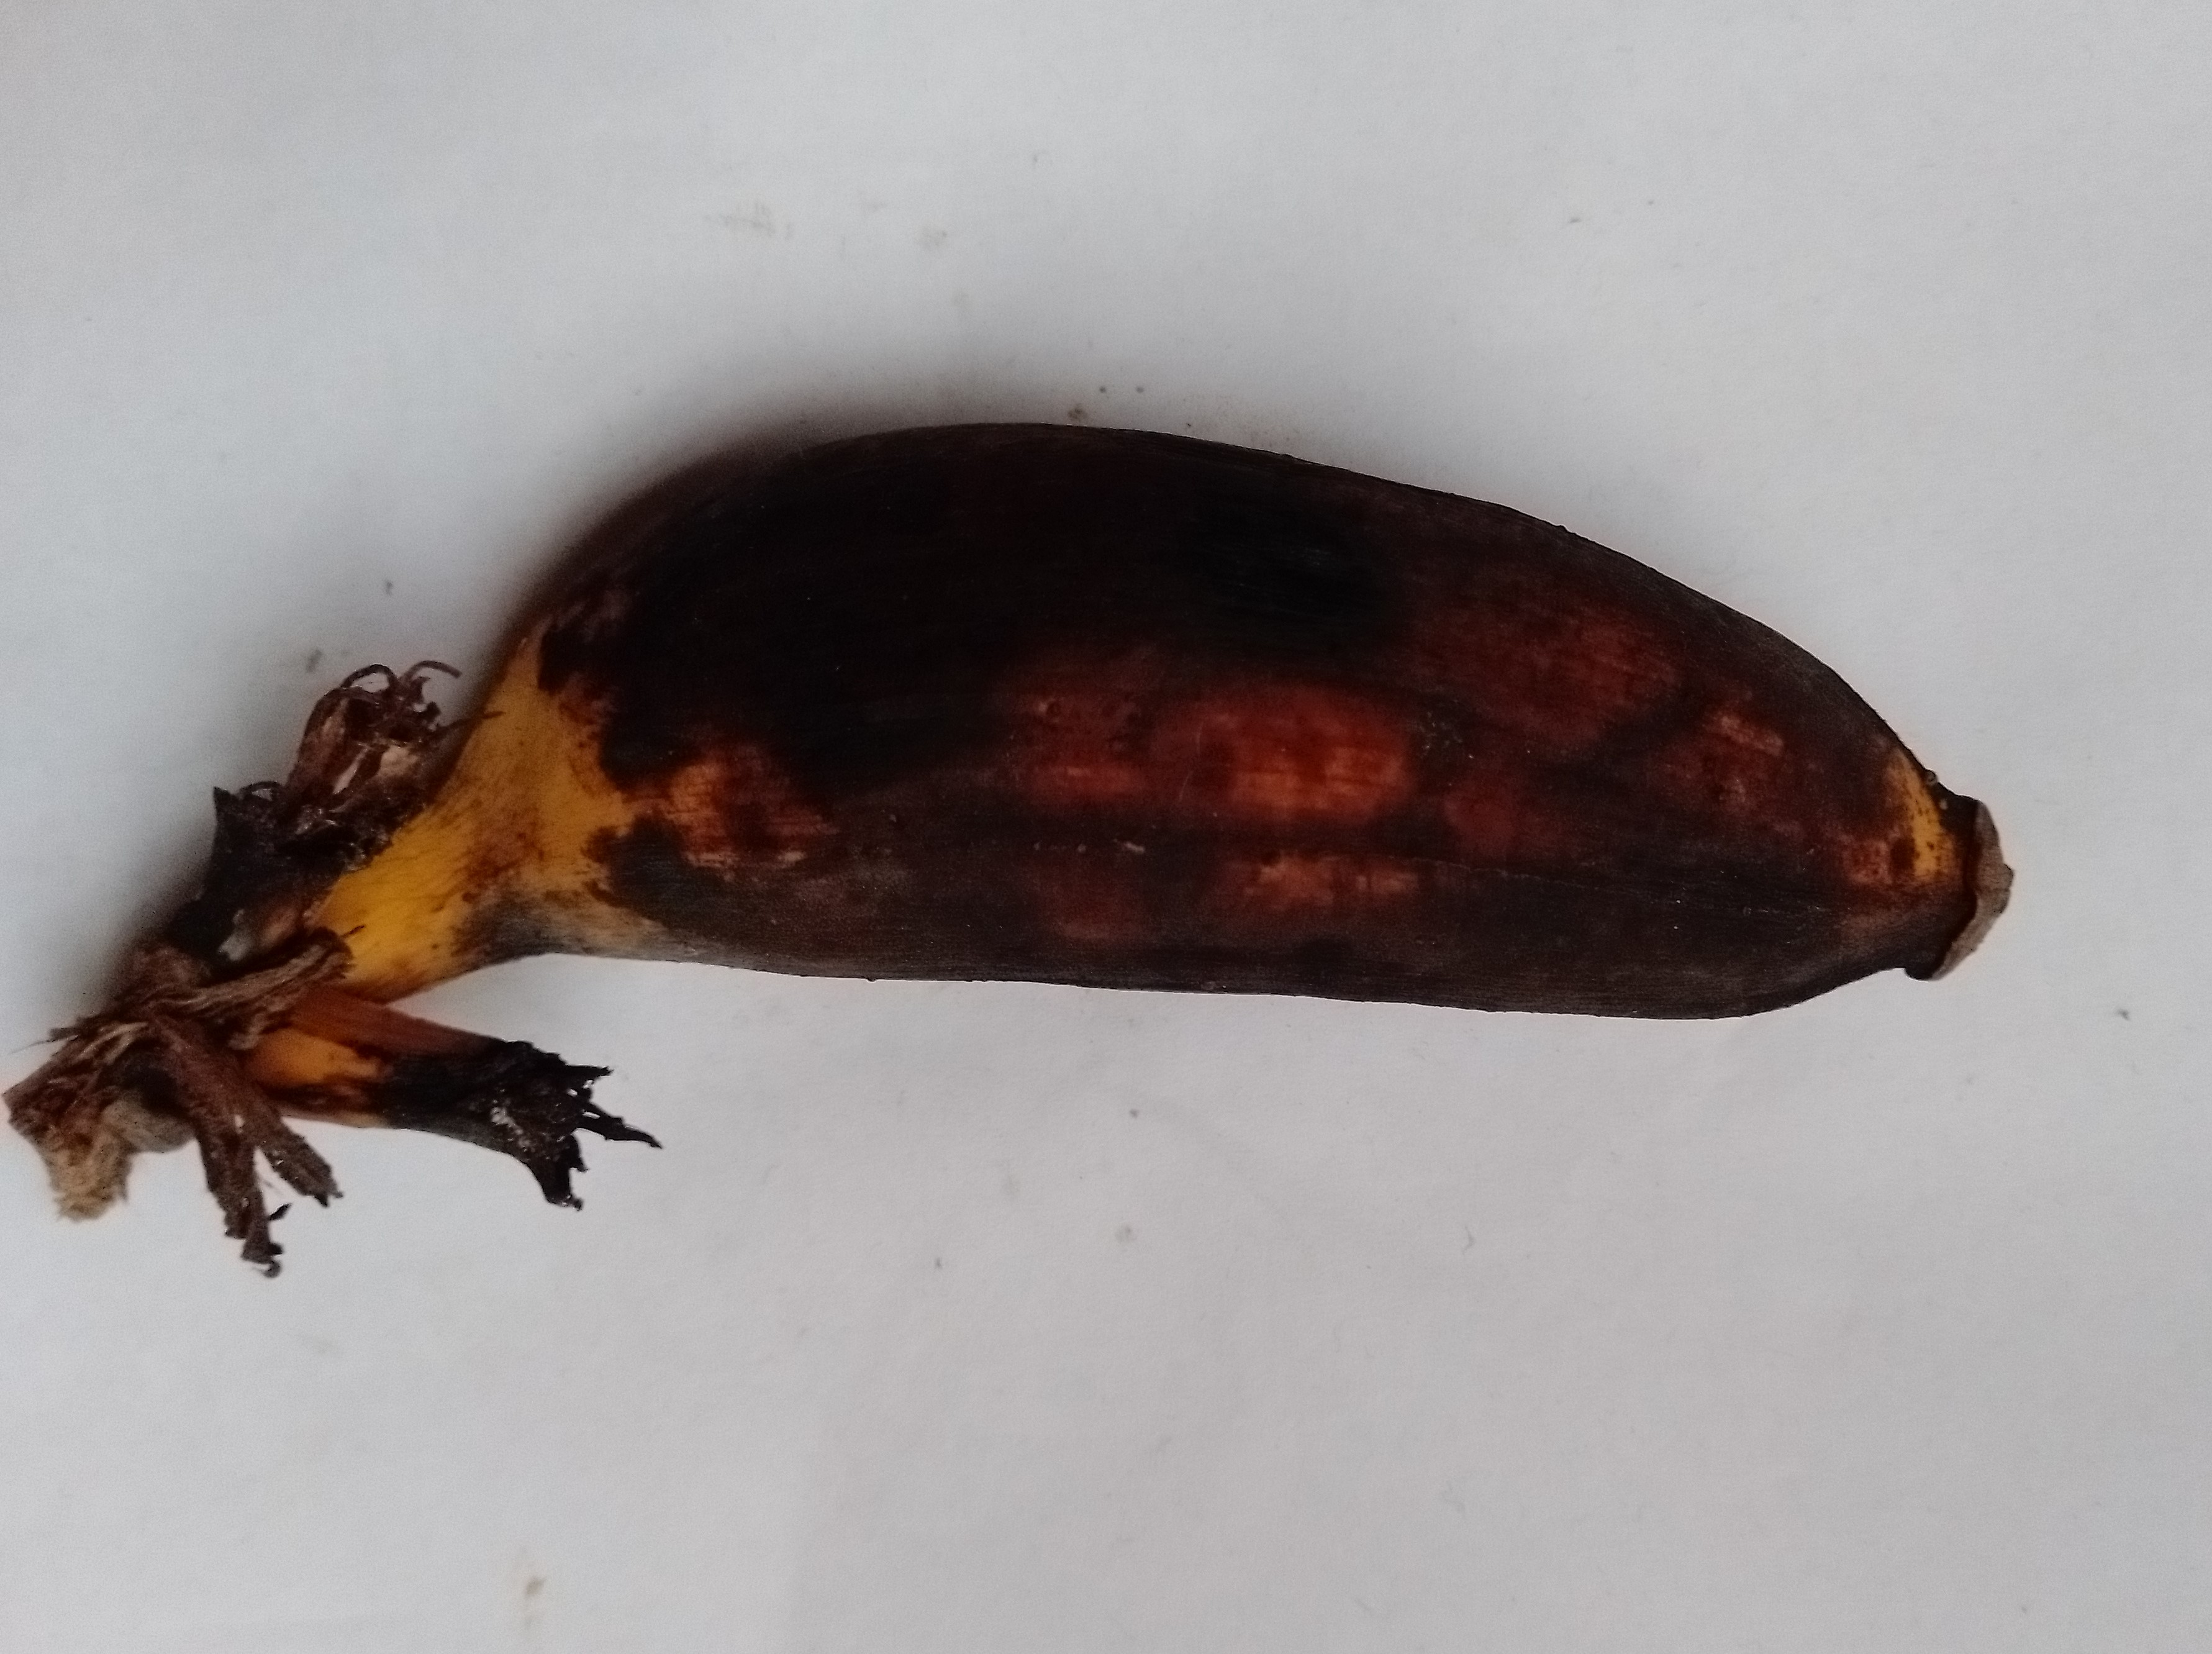
Fruit: banana
Condition: rotten